HMS Collingwood (1908)

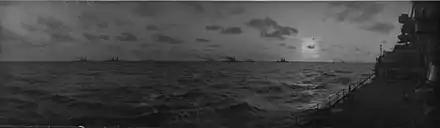
The 1st Battle Squadron at sea, April 1915

"Collingwood", named after Vice-Admiral Cuthbert Collingwood, was ordered on 26 October 1907. She was laid down at Devonport Royal Dockyard on 3 February 1908, launched on 7 November 1908 and completed in April 1910. Including her armament, the ship's cost is quoted at £1,680,888 or £1,731,640.